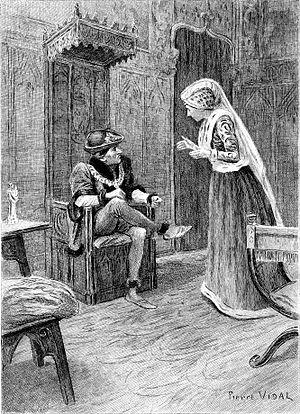
Le Chef-d’œuvre inconnu est une nouvelle d’Honoré de Balzac publiée dans le journal L'Artiste sous le titre Maître Frenhofer, en août 1831, puis, toujours dans le même journal, sous le titre Catherine Lescault, conte fantastique, la même année. Paru une nouvelle fois dans les Études philosophiques, en 1837, il est intégré à La Comédie humaine en 1846.